Argagnon

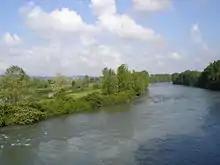
The Gave de Pau at Aragnon

Argagnon is located some 7 km south-east of Orthez and 2 km north-west of Maslacq. Access to the commune is by the D817 road from Orthez which passes through the village and continues south-east to Artix. The D275 from Maslacq to Arthez-de-Béarn passes through the eastern part of the commune. The Toulouse-Bayonne railway passes through the south of the commune parallel to the D817 but there is no station in the commune. The nearest stations are at Orthez to the north-west and Lacq to the south-east. The commune consists mostly of farmland however there are forests in the east and north of the commune.